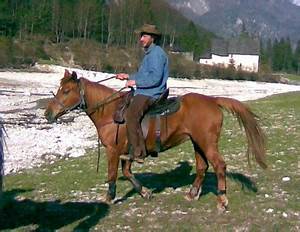
Label: cavallo